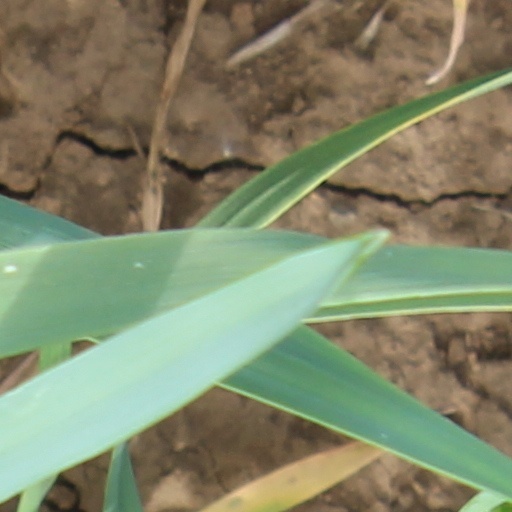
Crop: wheat